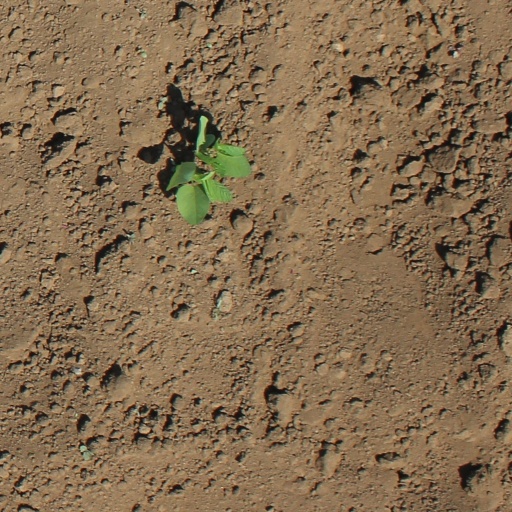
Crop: soybean